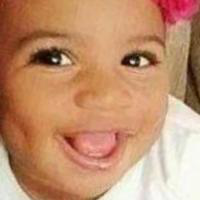
Age group: age 01-10